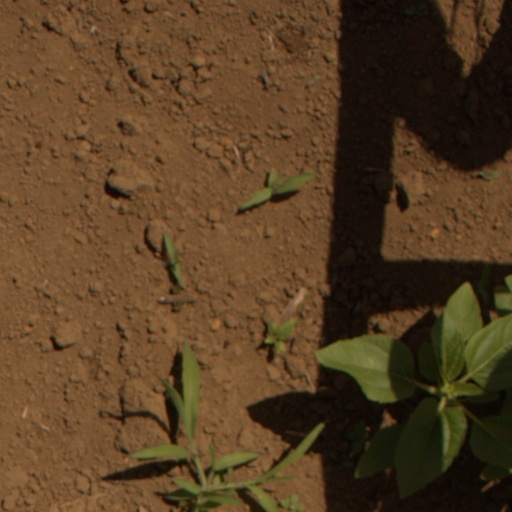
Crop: Jerusalem artichoke